Paramedic

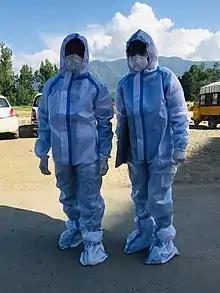
EMS workers wearing PPE

To further safeguard paramedics, incorporating evidence-based strategies for managing chemical exposures and environmental risks is crucial. Agencies such as OSHA, WHO and NIOSH offer comprehensive guidelines that highlight the integration of safety protocols, technological advancements, and procedural innovations to enhance paramedic safety and well-being.